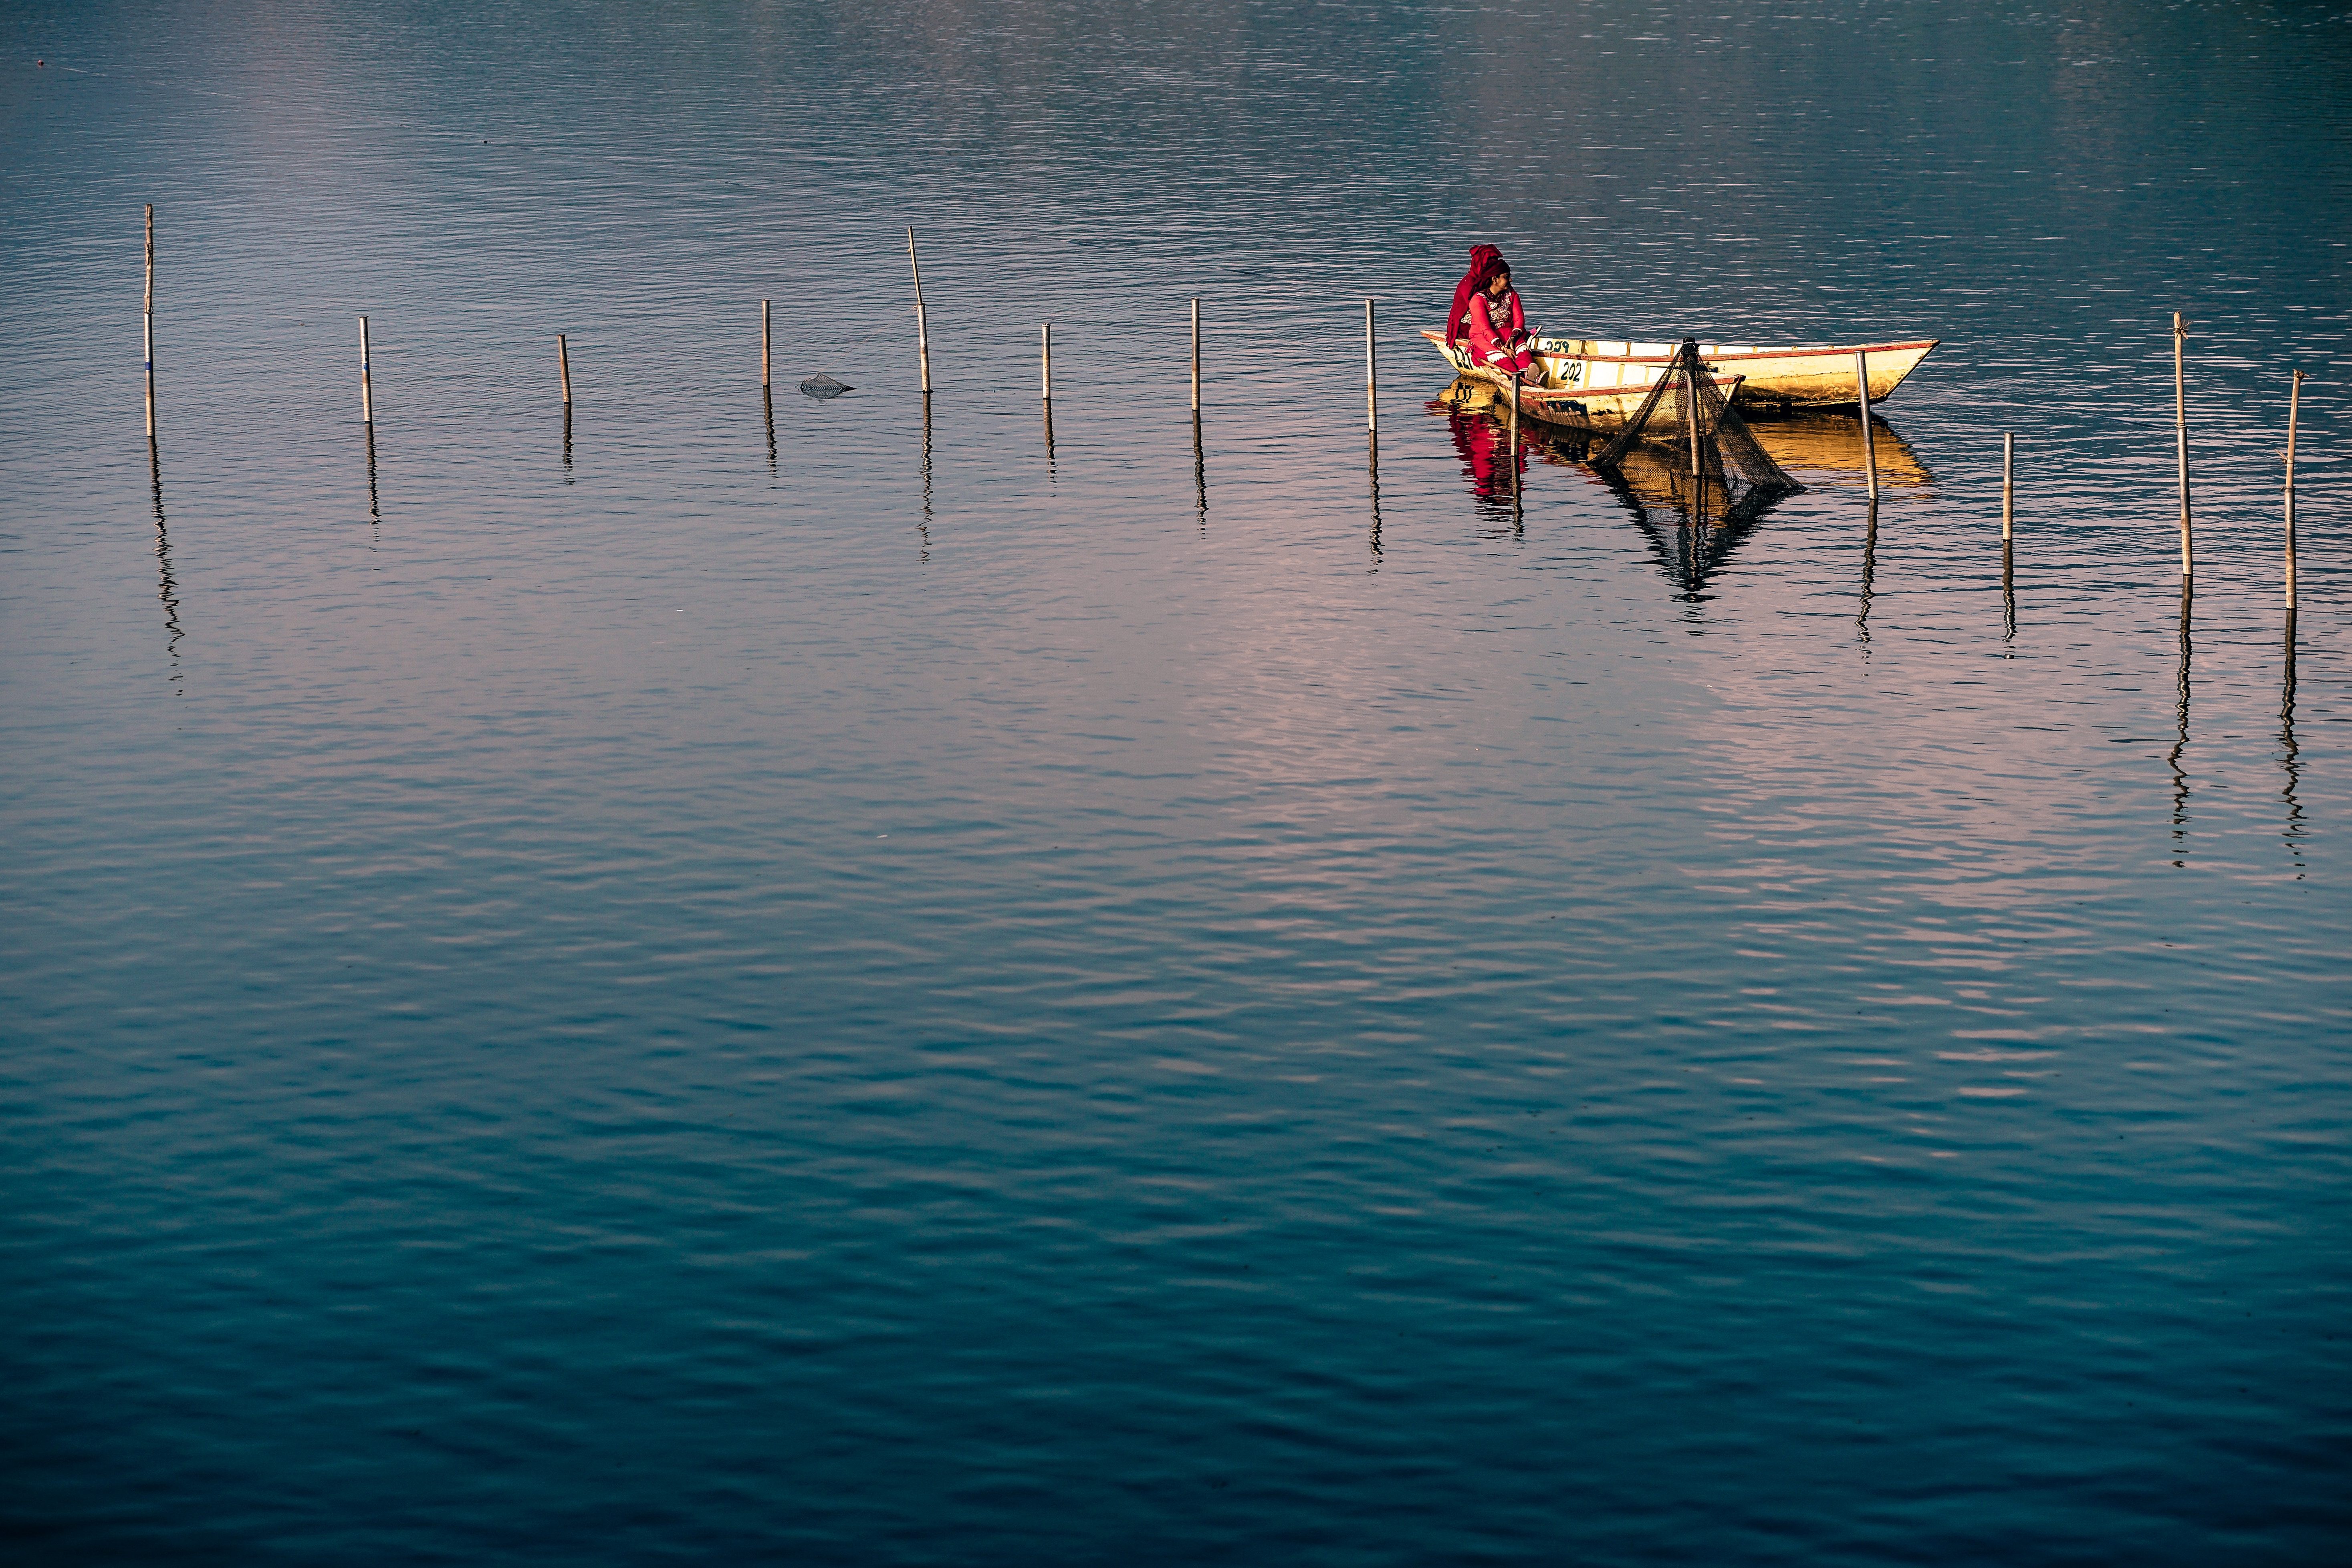
sea, water, ocean, boat, morning, wave, lake, river, evening, reflection, vehicle, fisherman, boating